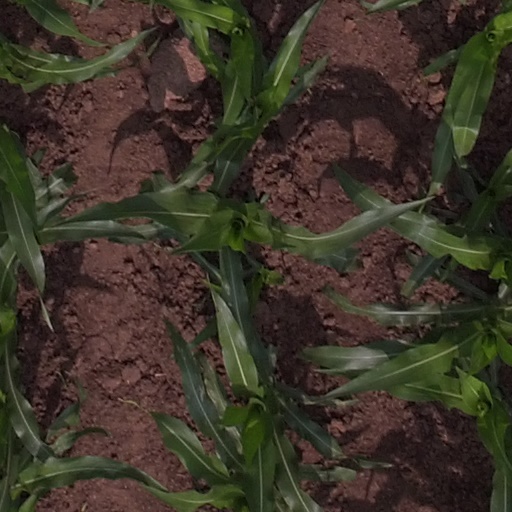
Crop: maize; corn